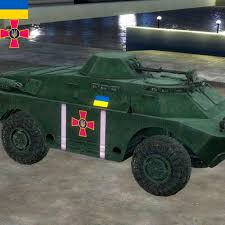
Label: BTR